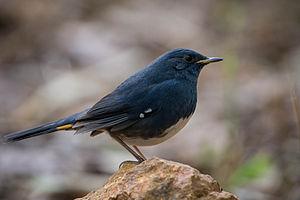
Le Bradybate à queue rouge est une espèce de passereaux de la famille des Muscicapidae.